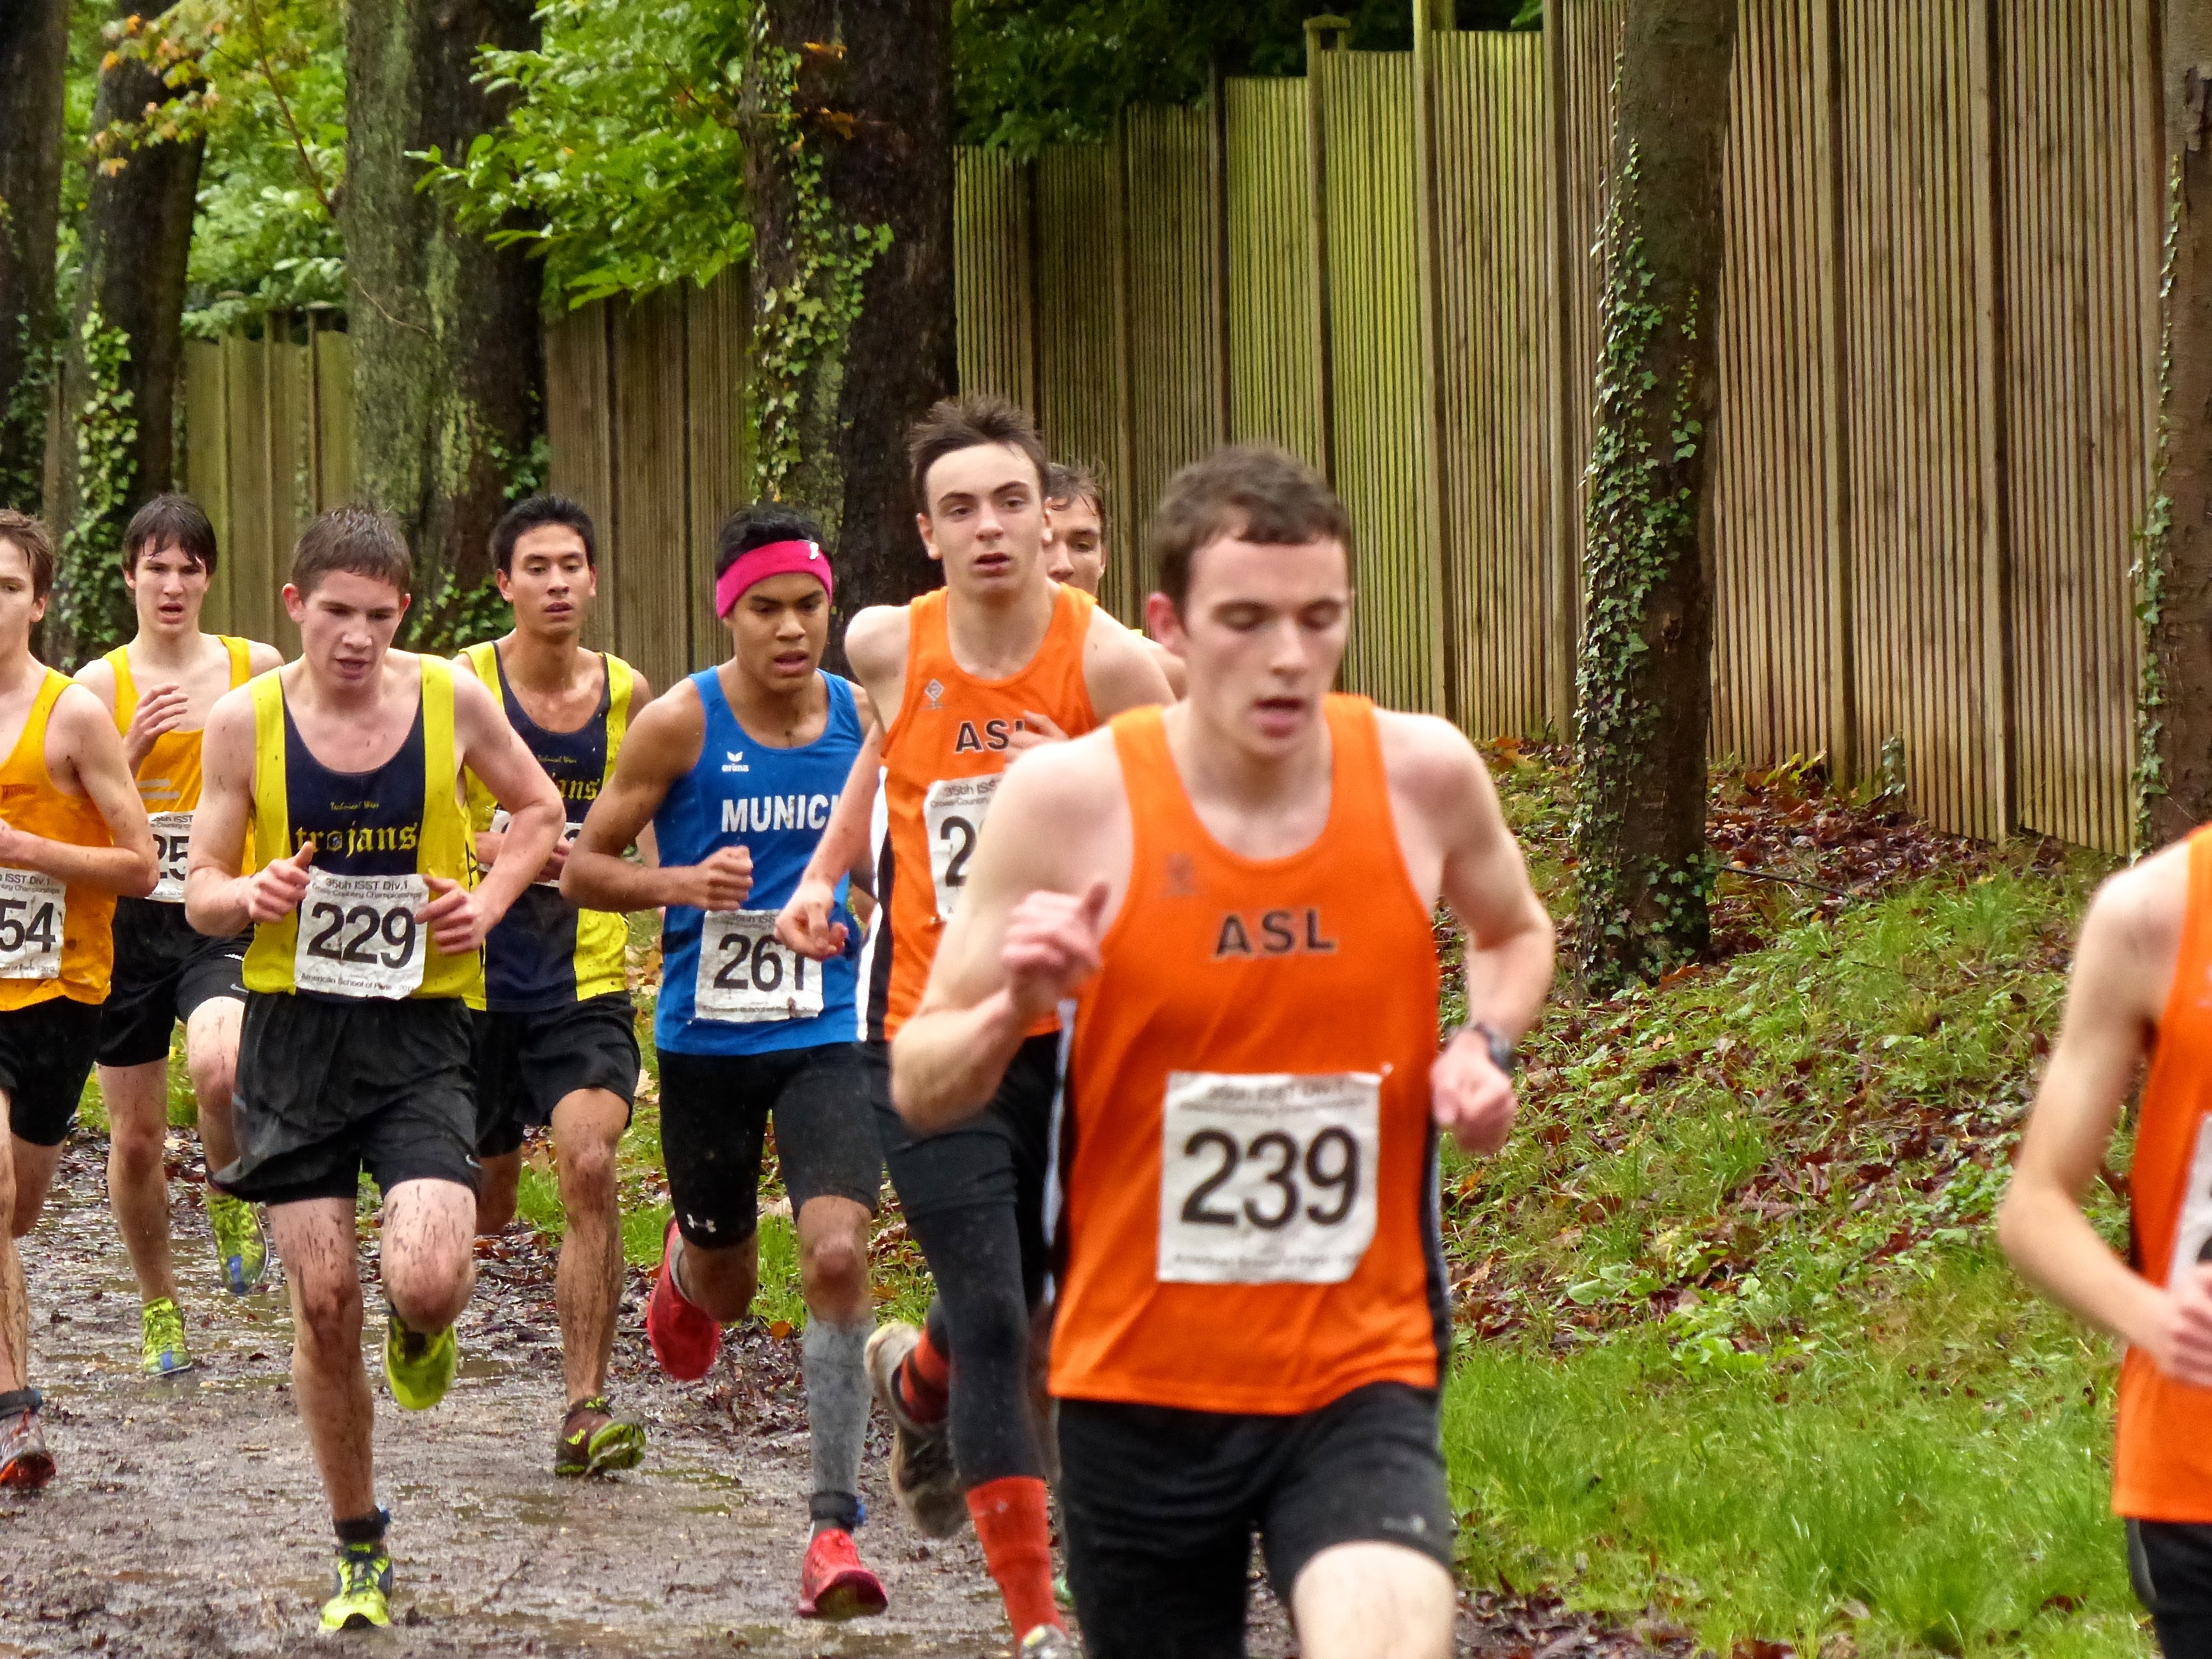
person, running, run, paris, country, recreation, france, high, cross, race, international, girls, marathon, sports, boys, school, runners, championship, endurance, junior, highschool, varsity, athletics, isst, tournament, xc, schools, parcdestcloud, physical exercise, outdoor recreation, human action, ultramarathon, duathlon, long distance running, cross country running, half marathon